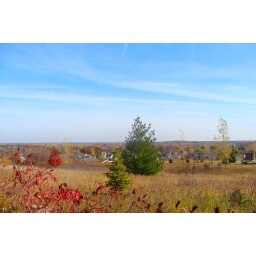
From up on water tower hill in Monticello, Minnesota.